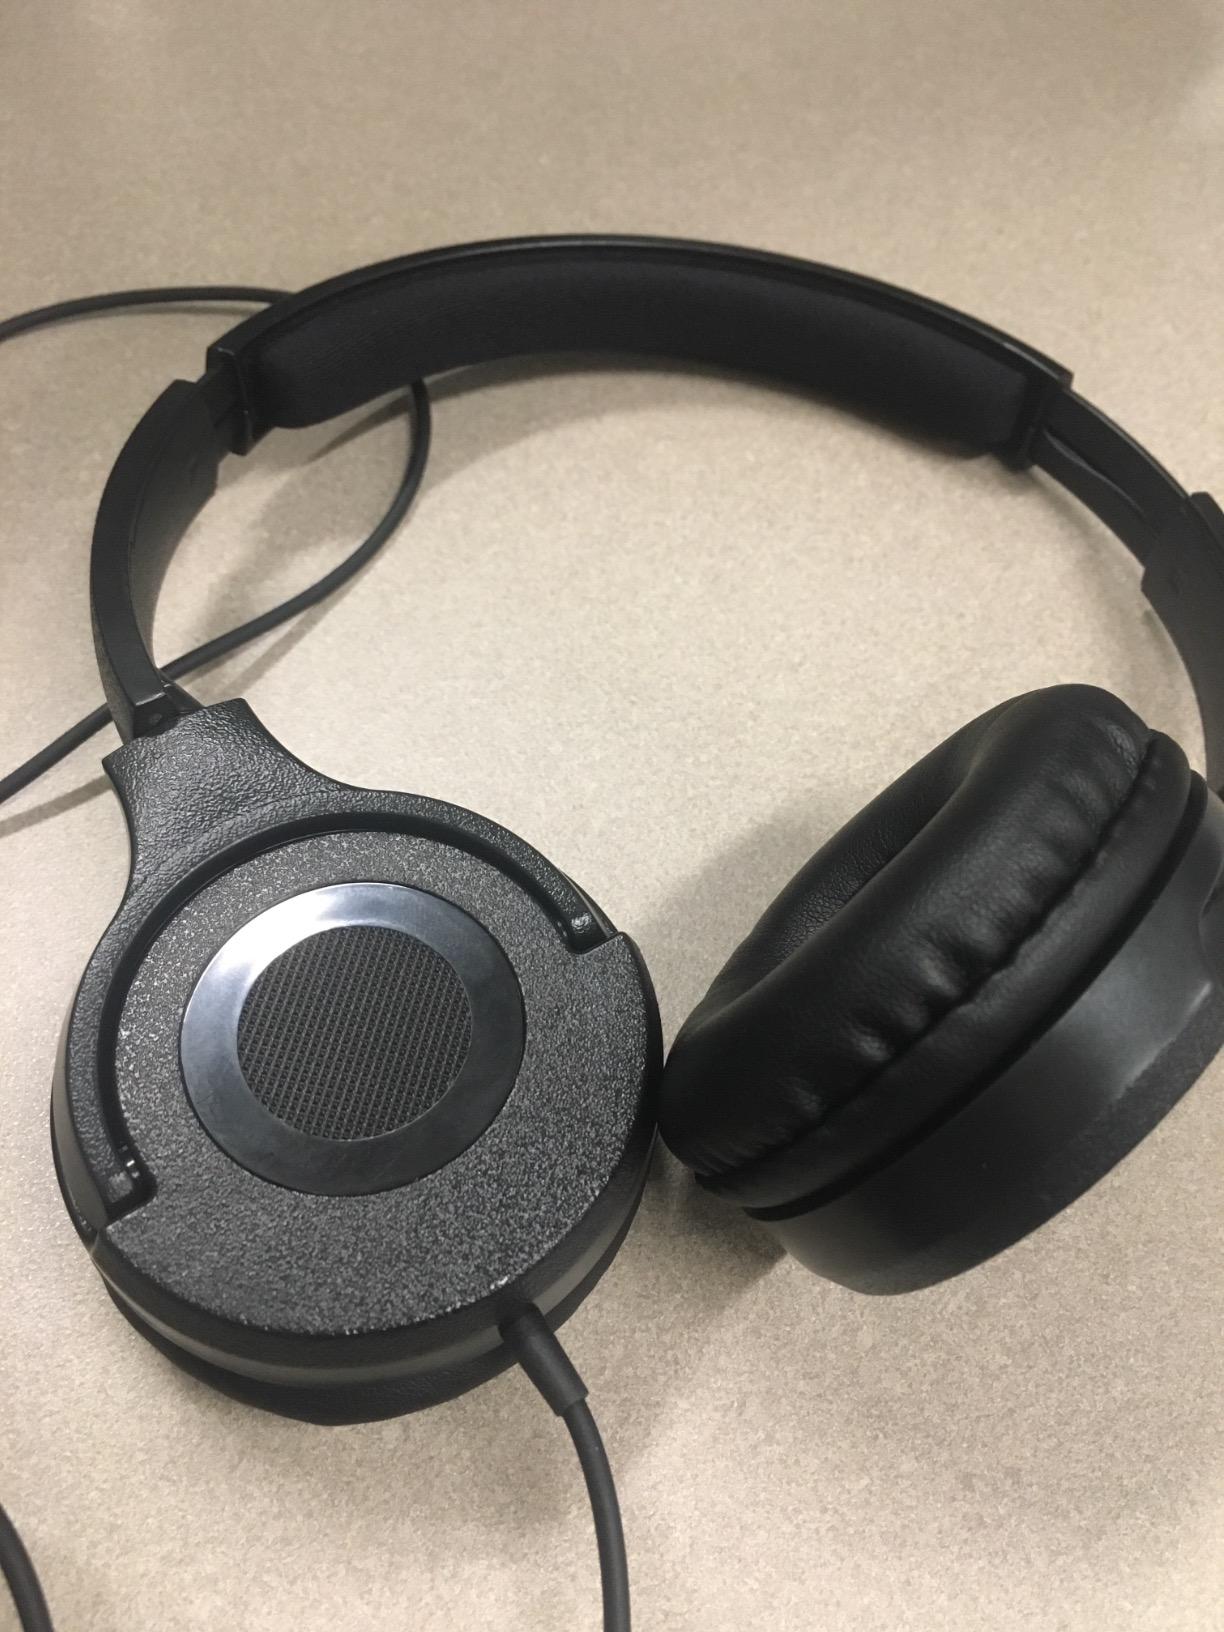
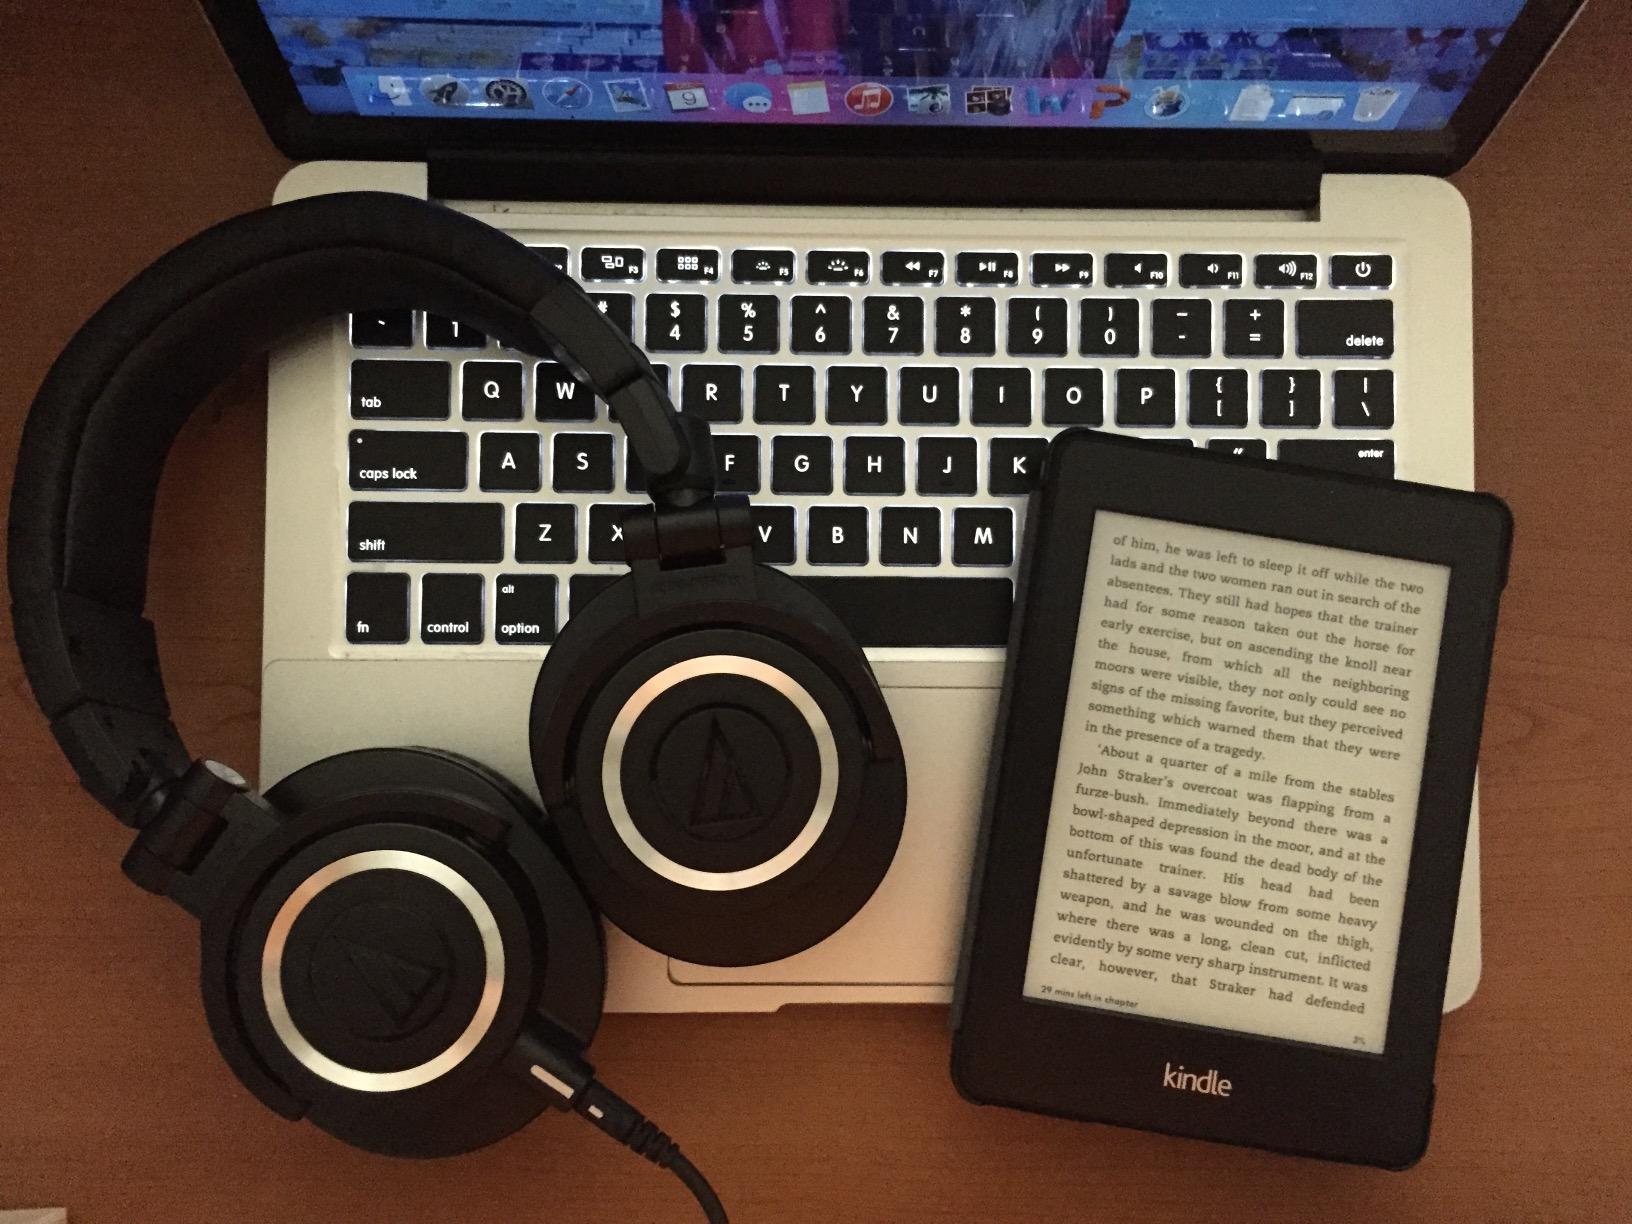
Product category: headphones
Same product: no